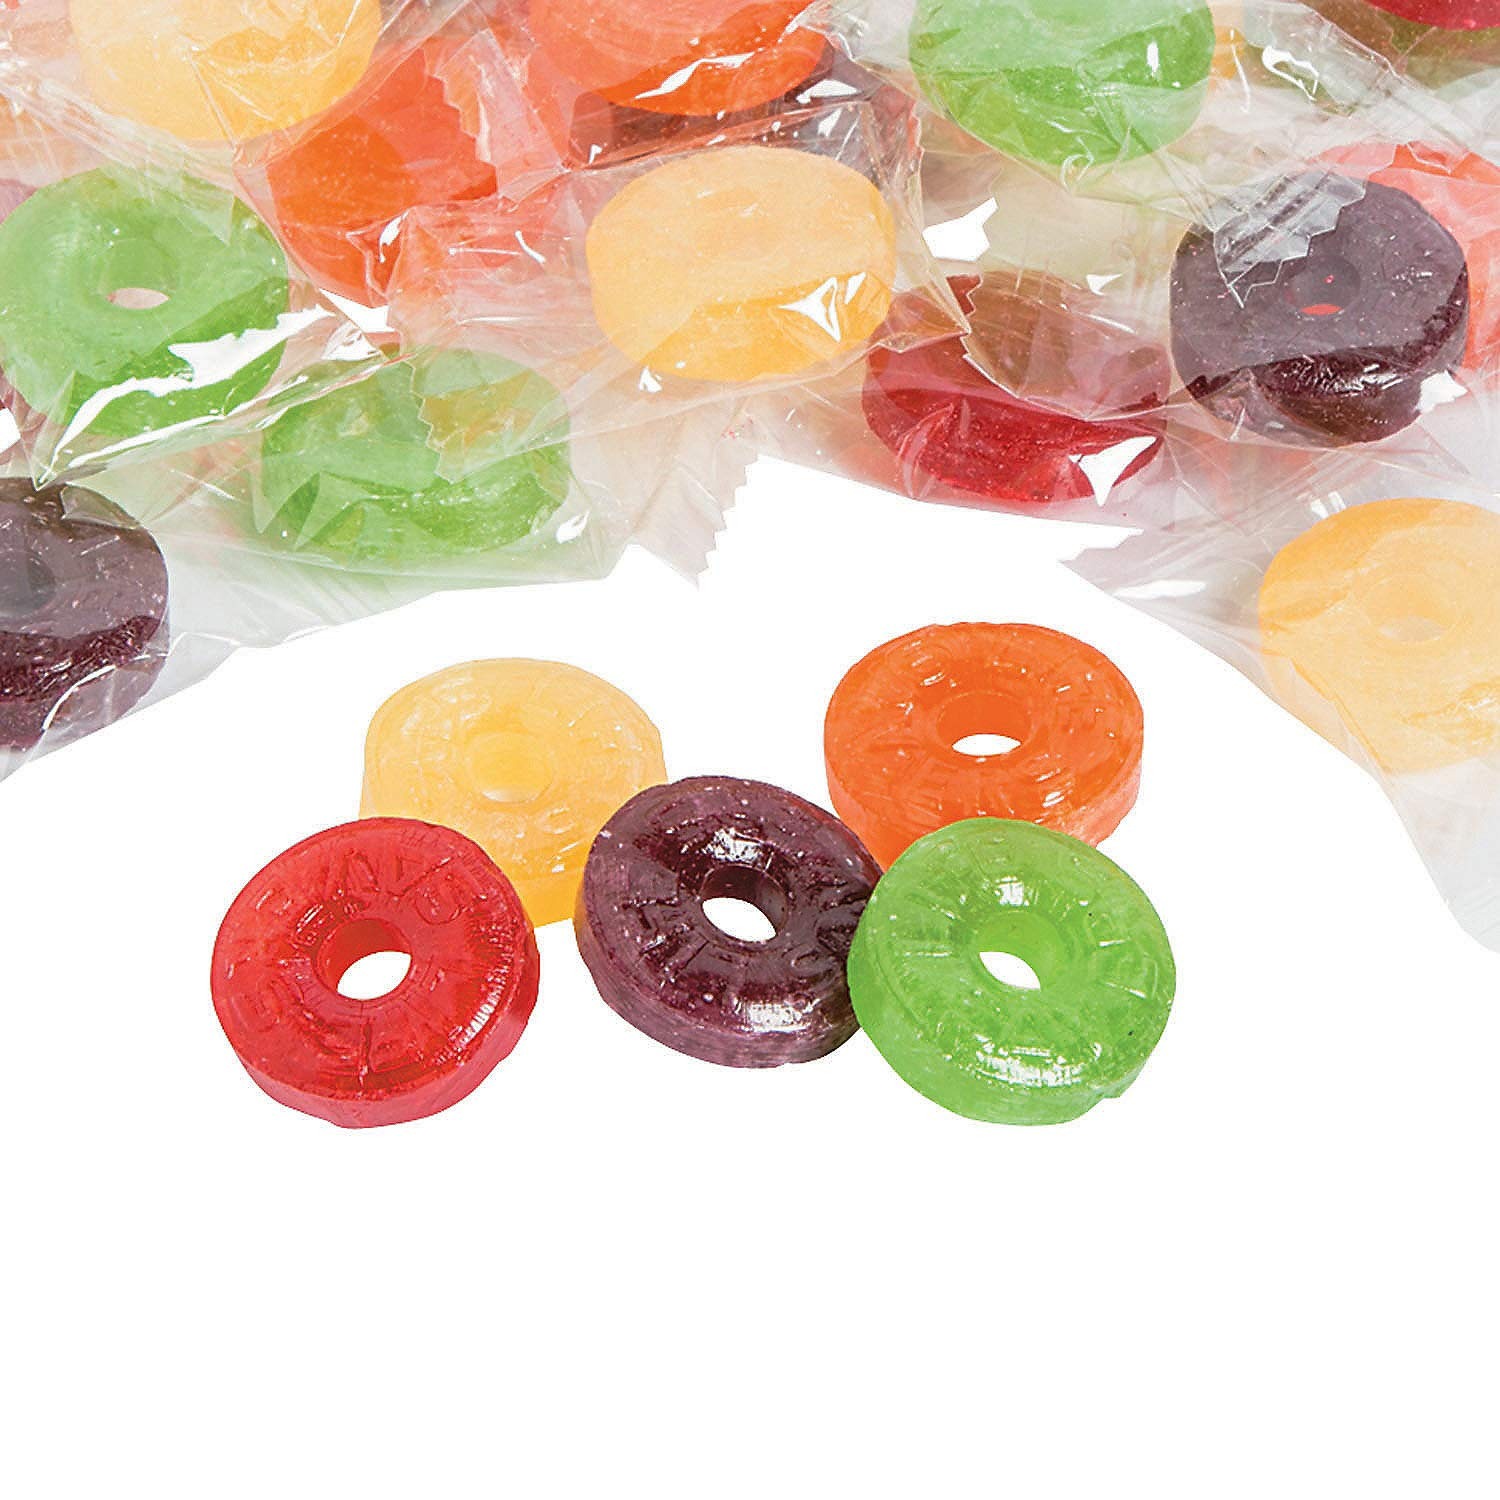
Item Name: Lifesavers Five Flavor Candy - Individually wrapped - 308 Pieces - 41 Oz
Bullet Point 1: VARIETY OF FLAVORS: Enjoy a delightful assortment of classic flavors like cherry life savers and refreshing life saver candy ensuring a tasteful experience in every bite
Bullet Point 2: FRESHNESS & CONVENIENCE: experience the freshness of individually wrapped lifesavers preserving flavor and convenience for any occasion or on-the-go moments
Bullet Point 3: GUILT-FREE ENJOYMENT: Delight in our lifesavers indivisually wrapped offering guilt-free indulgence without compromising the signature taste and quality
Bullet Point 4: BULK PACK CONVENIENCE: Be prepared for any craving or gathering with our generous pack of life savers hard candy available in rolls or a bulk bag for convenience
Bullet Point 5: SHARING & STOCKING UP: share the joy of classic candy with our assortment of bulk lifesavers perfect for parties or simply stocking up your candy stash
Product Description: Indulge in the delightful variety of our assorted lifesavers hard candy! crafted to perfection these individually wrapped lifesavers promise freshness and convenience. our assortment includes a mix of classic flavors ensuring a delightful experience with lifesaver candies cherry life savers and more. these sweet lifesavers cater to various preferences offering guilt-free enjoyment for all. convenience meets taste with our individually wrapped candies. from spearmint lifesavers to a medley of flavors each piece is meticulously wrapped preserving their freshness and allowing for easy sharing or on-the-go enjoyment. this bulk pack of lifesaver hard candy ensures you're always ready for any gathering or craving. enjoy the timeless taste of lifesavers candy whether it's in rolls or assorted in a generous bulk bag. experience the joy of classic candy with our bulk lifesavers assortment ideal for parties sharing with friends or simply stocking up your candy jar. our life savors individually wrapped promise both flavor and convenience in every piece
Value: 41.0
Unit: Ounce

Price: 26.39